Charles Étienne Louis Camus

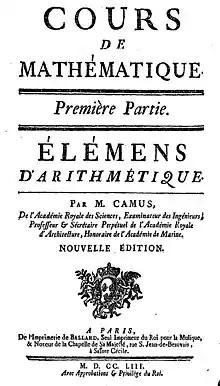
Camus, "Cours de mathématique" (1753).

In 1760 he became perpetual secretary of the academy of architecture. He was also employed in a variety of public works, and in 1765 was chosen a fellow of the Royal Society of London. He died in 1768.